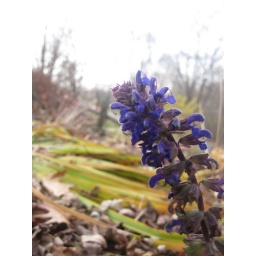
The photo has a minimum depth of field because the flower is the only thing in focus.